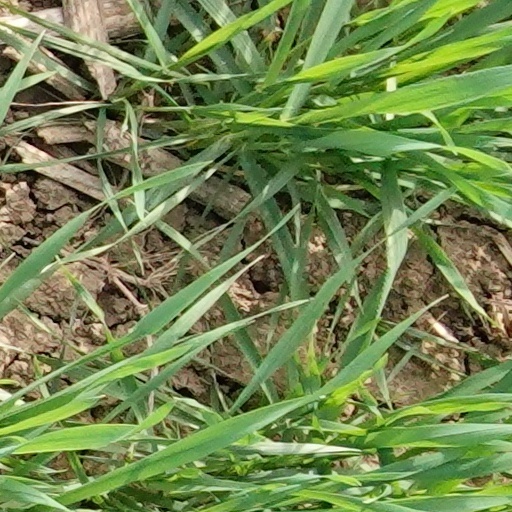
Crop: wheat